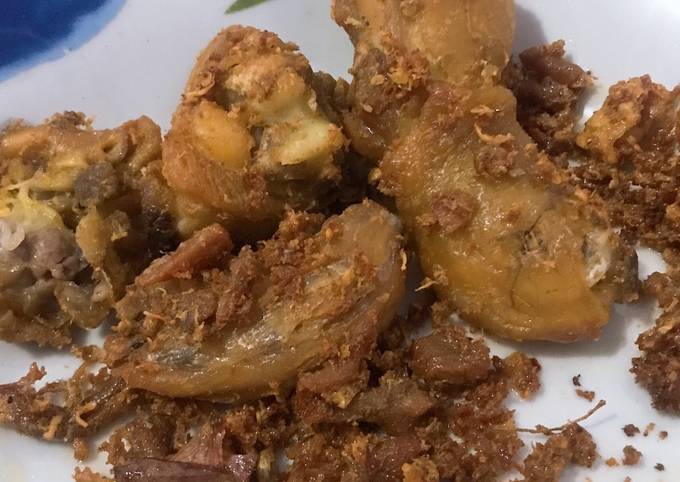
Label: ayam_goreng